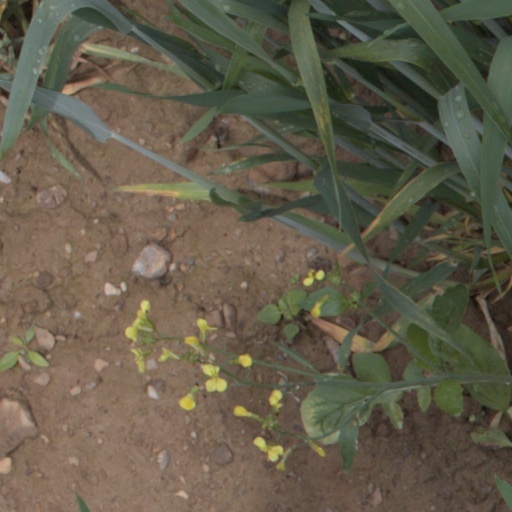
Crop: wheat